Ivan Rebroff

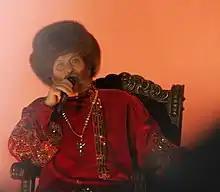
Rebroff in 2006

Ivan Rebroff (born Hans Rolf Rippert; 31 July 193127 February 2008) was a German vocalist, allegedly of Russian ancestry, who rose to prominence for his distinct and extensive vocal range of four octaves, ranging "from a low F to a high F, one and a quarter octaves above C". An imposing figure on stage, usually bearded and dressed in Cossack clothing, his presence was enhanced by his height, being over 2 metres tall.